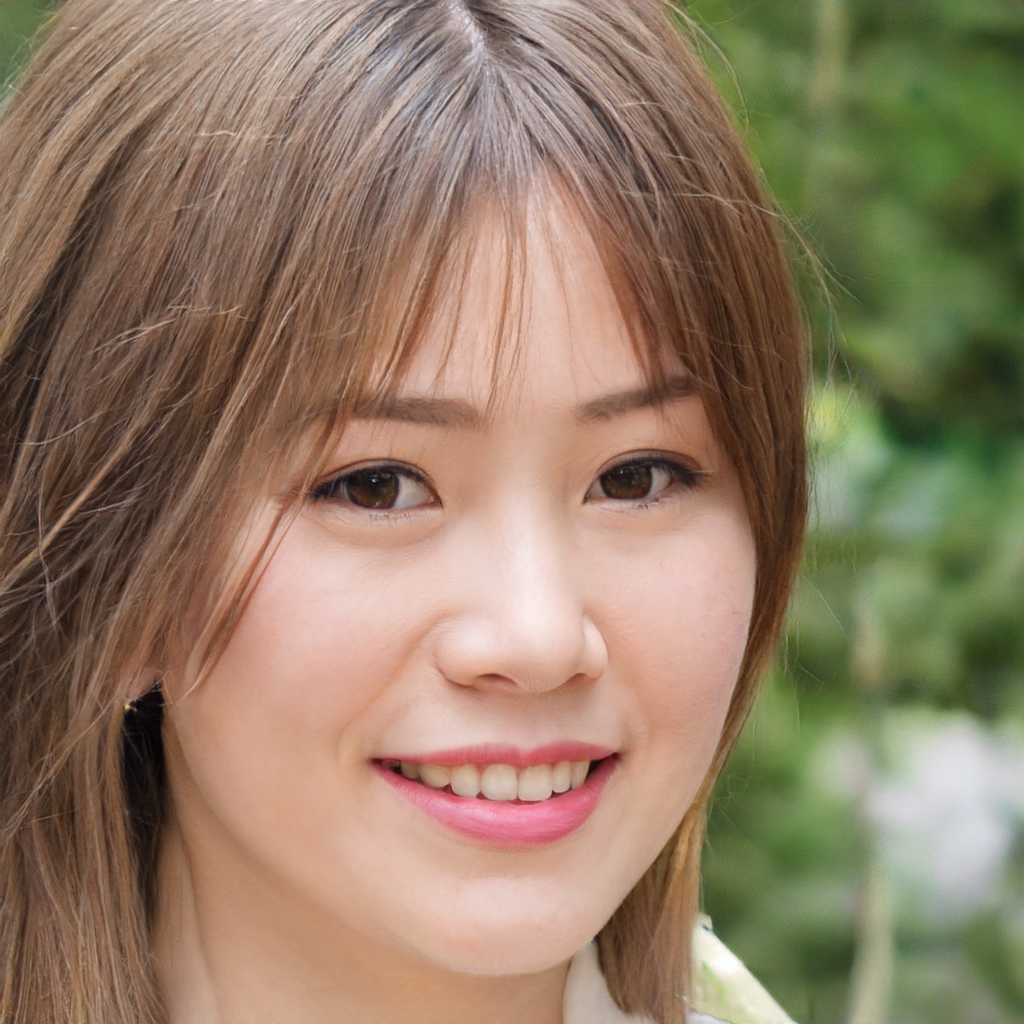
Label: Colored